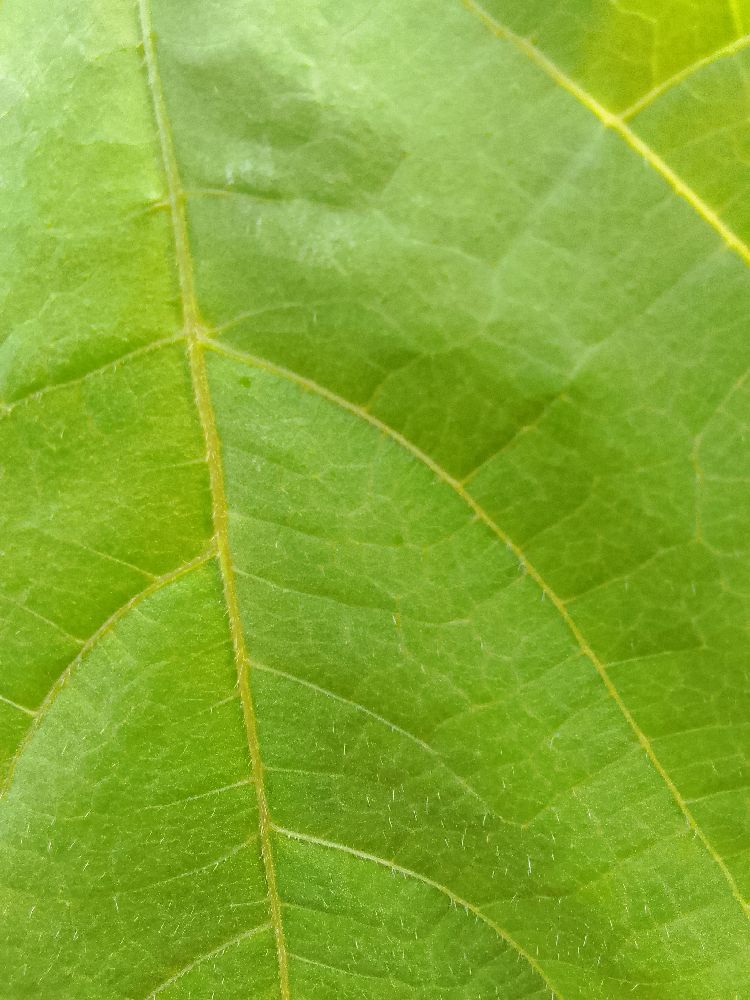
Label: healthy